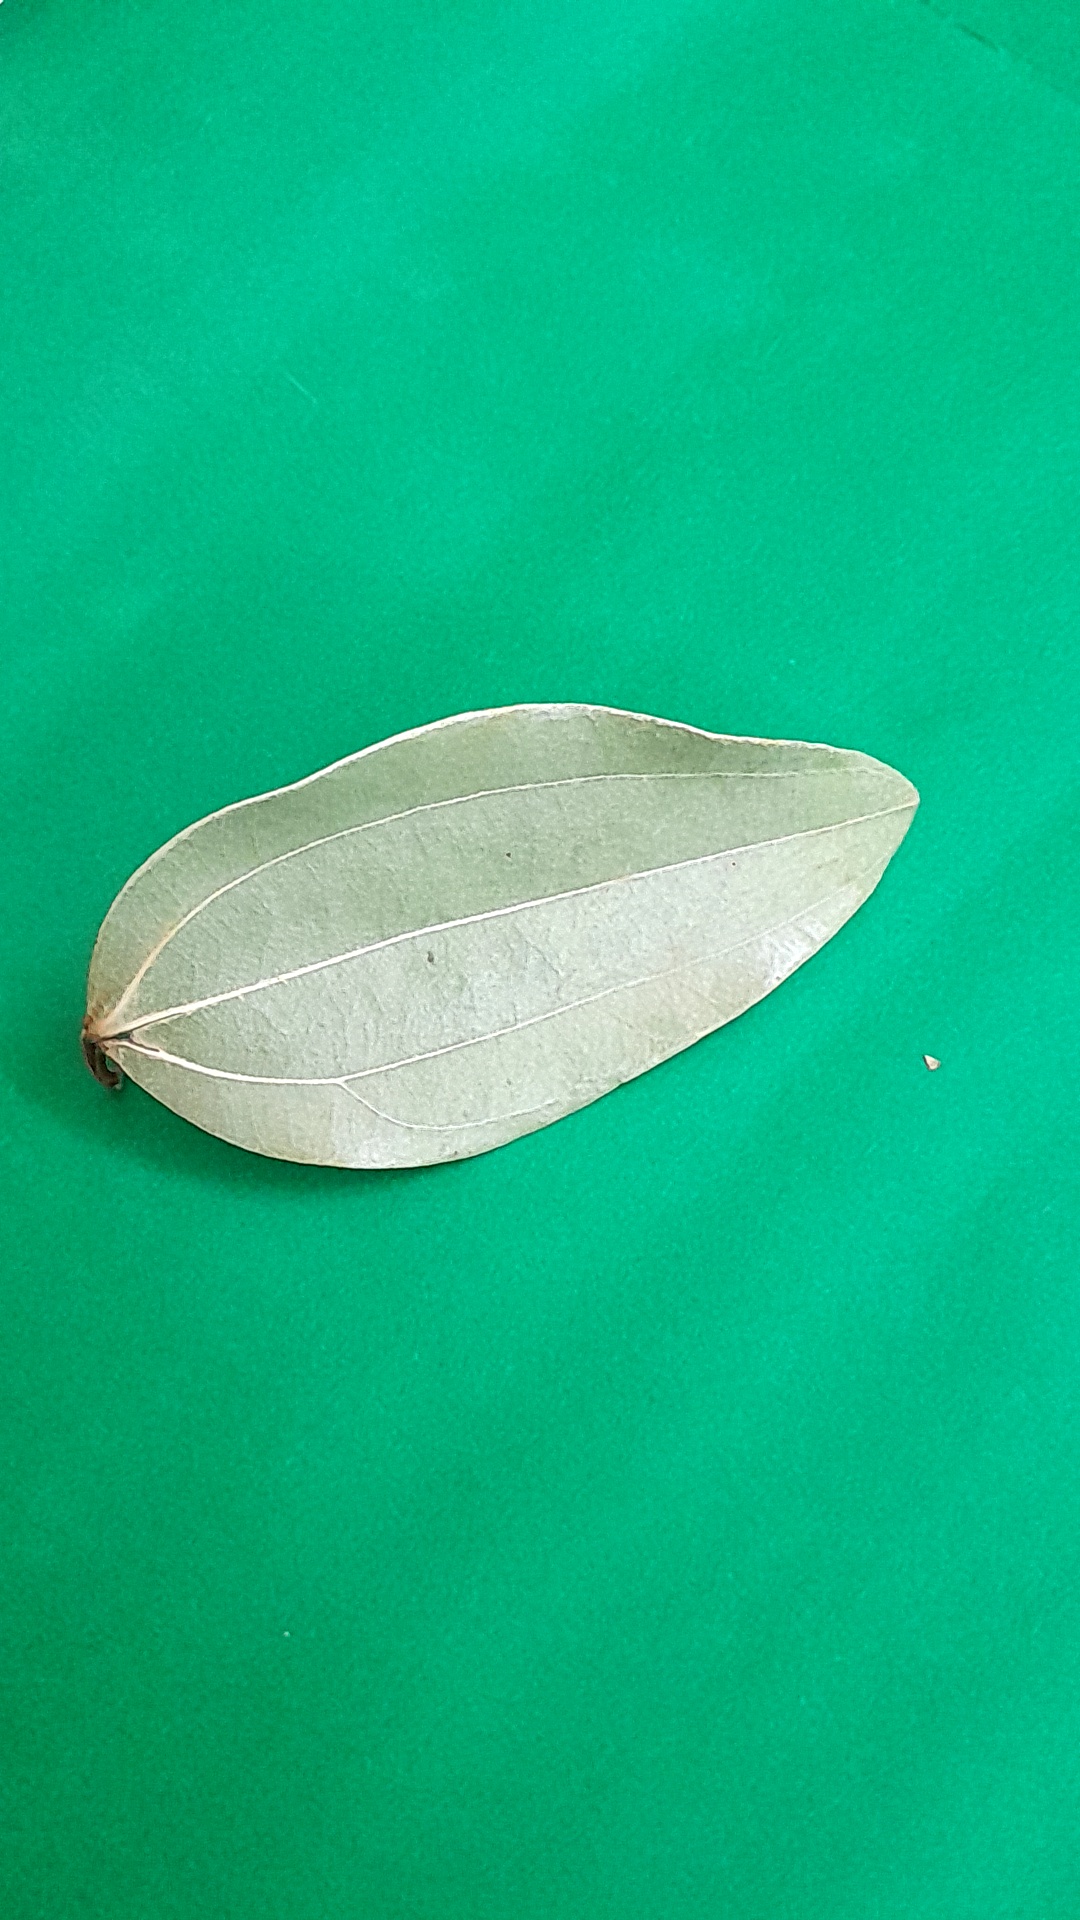
Label: Dry Leaf